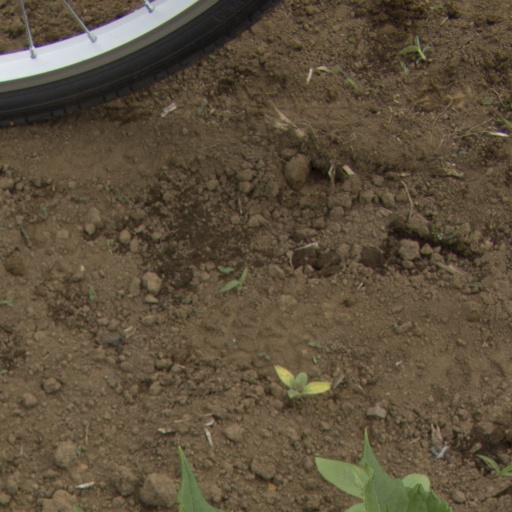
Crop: Jerusalem artichoke